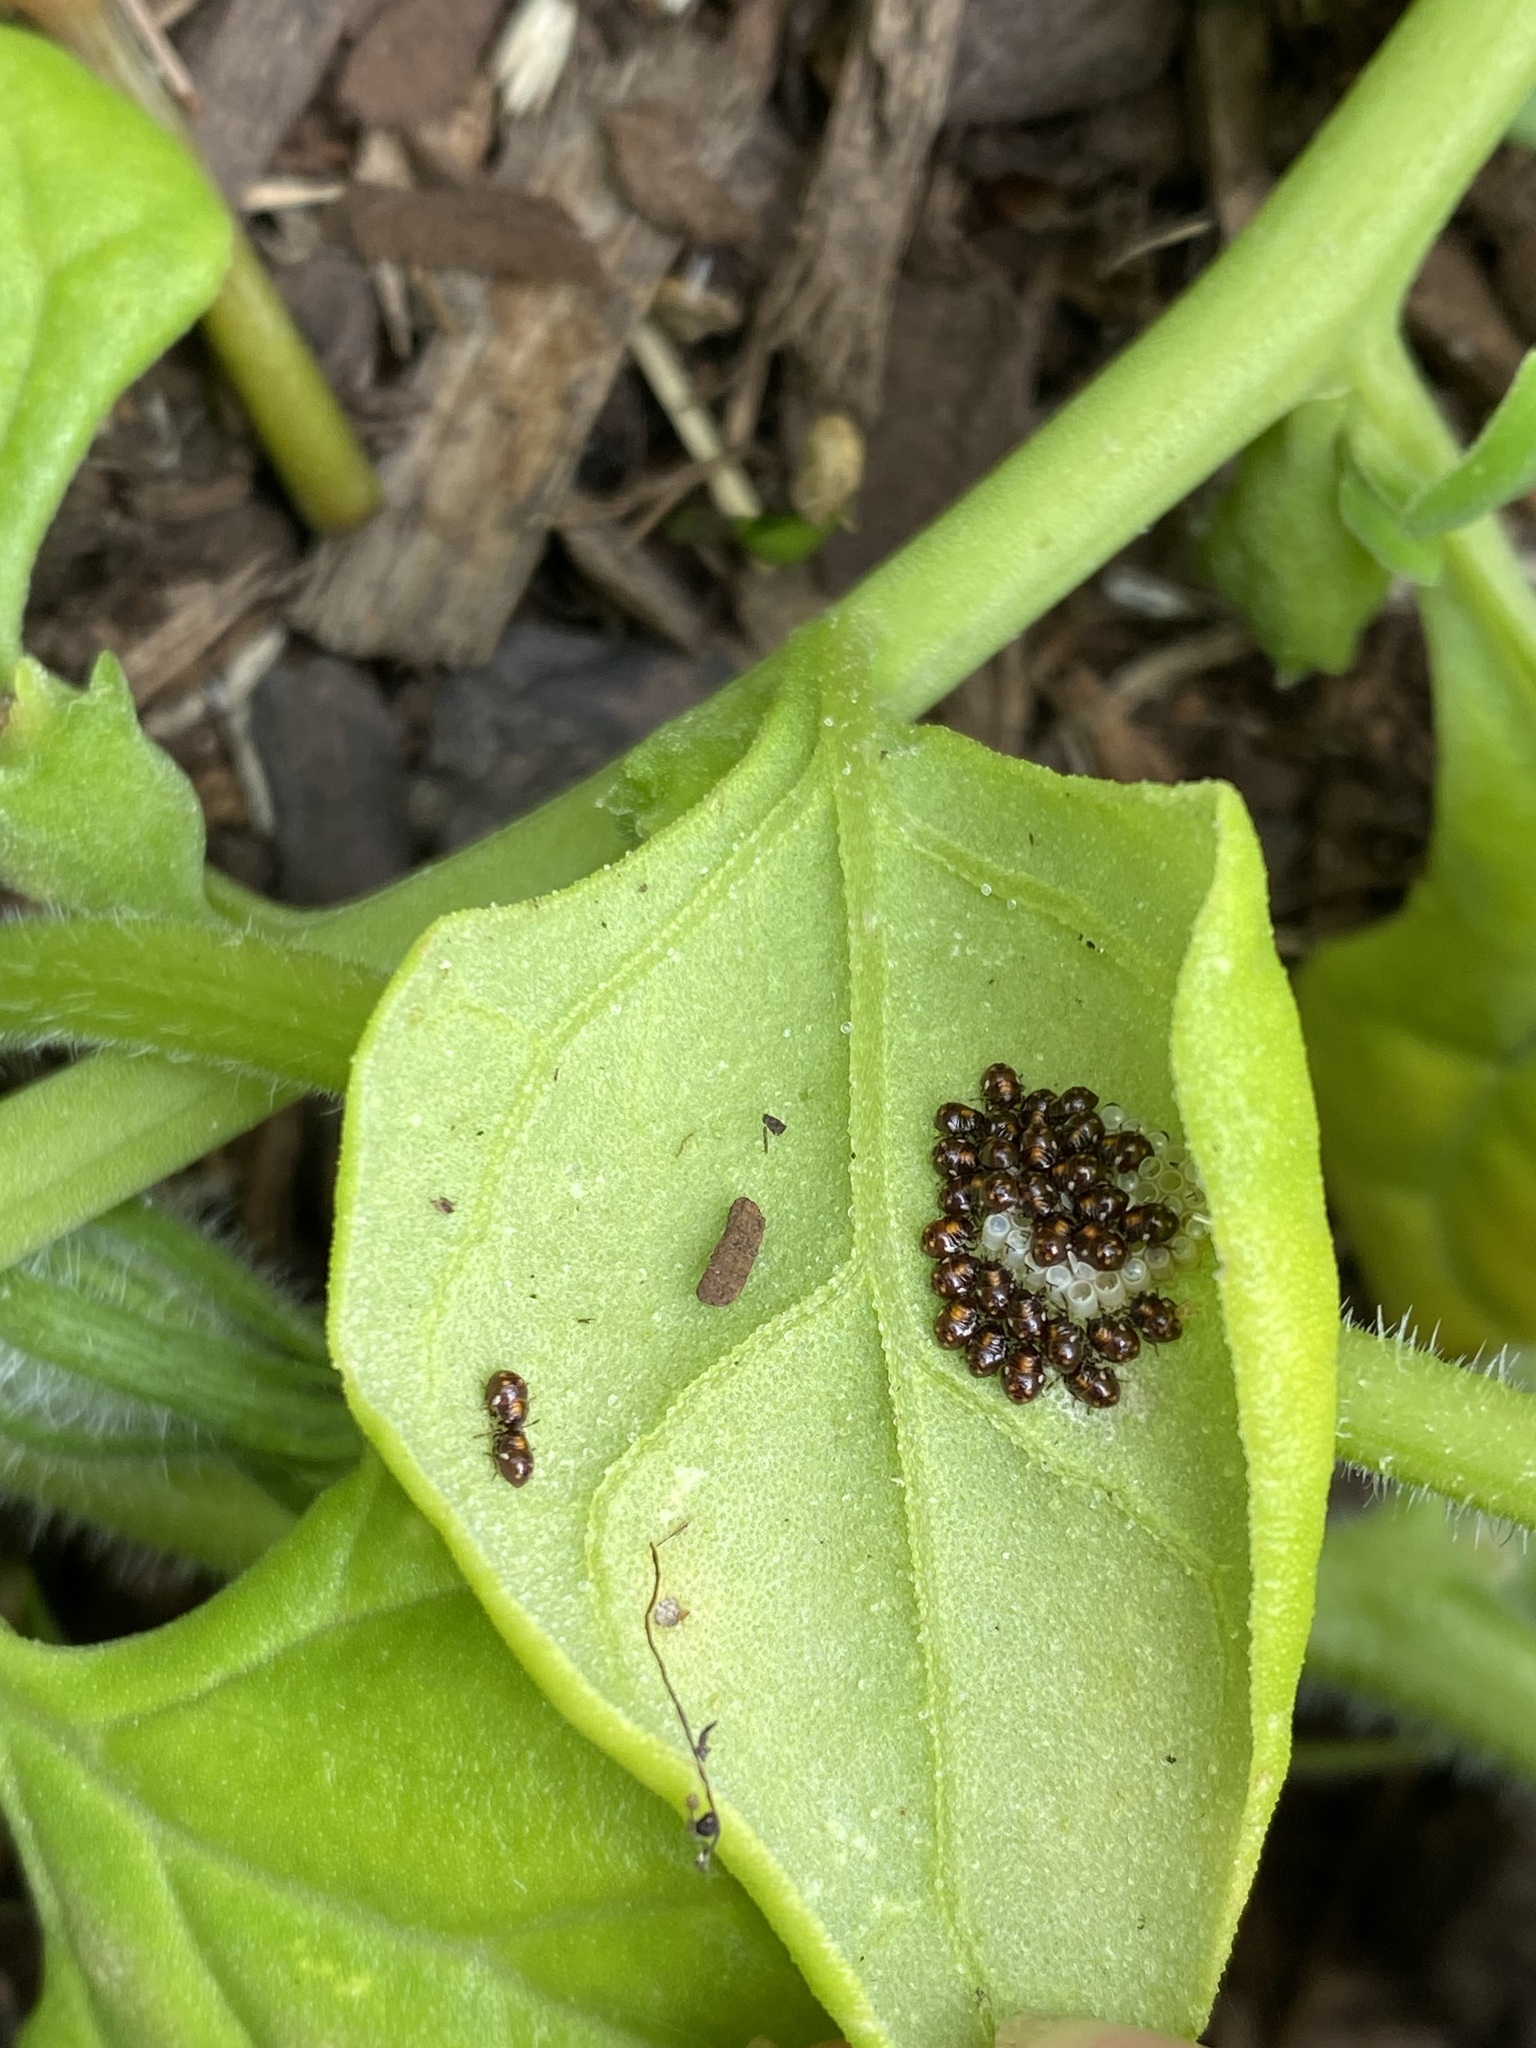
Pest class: stink_bug